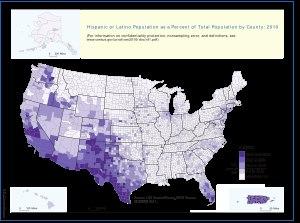
Les Hispaniques et Latino-Américains sont les Américains originaires des différents pays hispanophones d'Amérique latine. Les personnes originaires d'Espagne sont quant à elles qualifiées d'Hispano-Américaines.